John Baird I

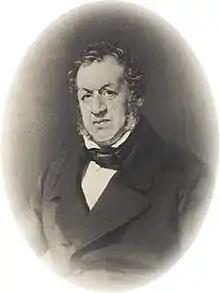
Portrait of John Baird I by James MacLehose

John Baird (1799– 18 December 1859) was a Glasgow architect of the 19th century, also called John Baird Primus by Thomas Gildard (from the book "An Old Glasgow Architect on some Older Ones") in order for people to be able distinguish him from a second John Baird (1816-93). He was an influential figure in the development of Glasgow’s late Georgian and early Victorian Architecture. He was responsible for around 40 projects and worked in the "background" compared to other Glasgow architects.